Brixton (UK Parliament constituency)

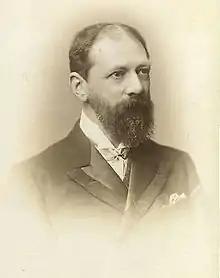
Richard Stapley

Another General Election was required to take place before the end of 1915. The political parties had been making preparations for an election to take place and by the July 1914, the following candidates had been selected;